Central Telegraph

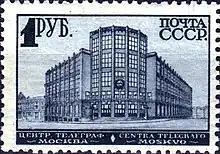
Central Telegraph building on a 1930 USSR stamp

Since 1870, the telegraph station at Myasnitskaya Ulitsa became known as the Moscow telegraph station (with respect to opening the city's cable station, the number of which reached 33 by 1880).